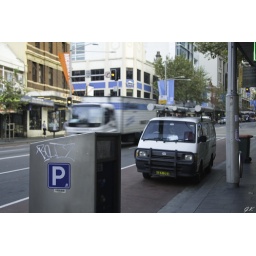
on the way to work i saw this van parked in bus lane.